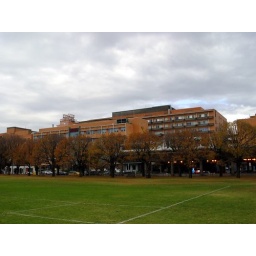
The Alfred Hospital, Melbourne. The white thing through the trees is the helipad above Commercial Road.